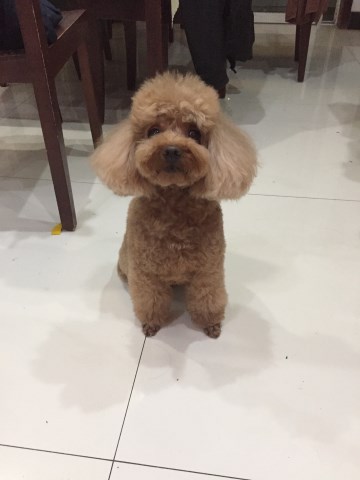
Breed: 7449-n000128-teddy